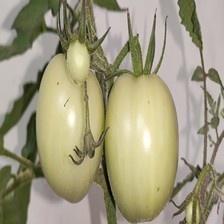
Label: tomato